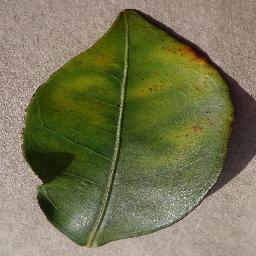
Label: Orange___Haunglongbing_(Citrus_greening)